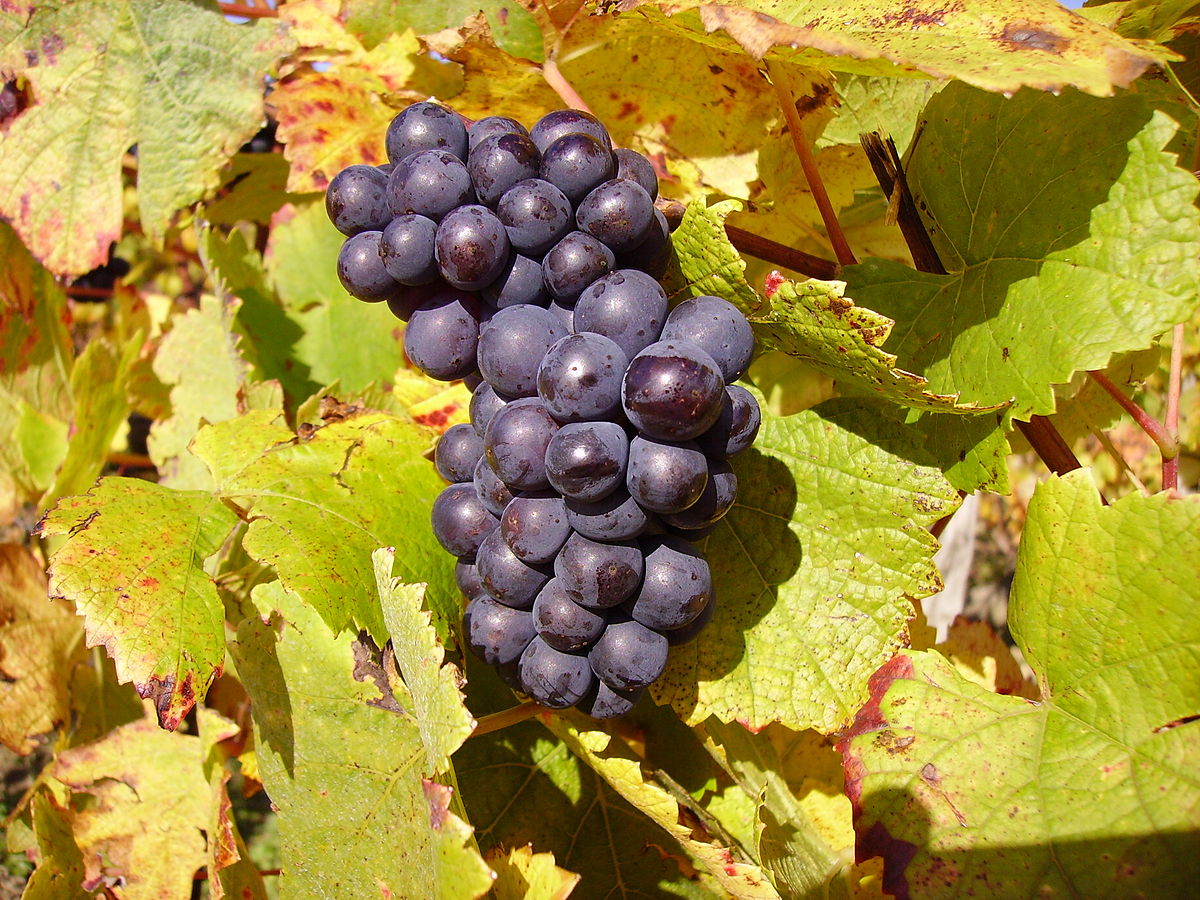
Label: Grapes